The Simpsons season 8

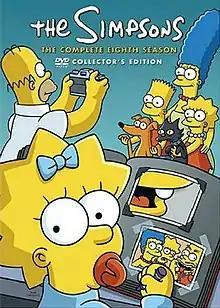
DVD cover featuring the Simpson family (Maggie, Homer, Bart, Marge, Lisa, Santa's Little Helper and Snowball II)

The eighth season of the American animated sitcom "The Simpsons" aired on Fox between October 27, 1996 and May 18, 1997. It began with "Treehouse of Horror VII". The showrunners for the eighth production season were Bill Oakley and Josh Weinstein, while the season was produced by Gracie Films and 20th Century Fox Television. The broadcast season contained two episodes with 3F-series production codes, indicating that were hold-over episodes from the seventh production season, and two episodes with 3G-series production codes, which have never been explicitly confirmed to be part of any specific production season (but are speculated to be relabeled 3F-series episodes)